Xipe Totec

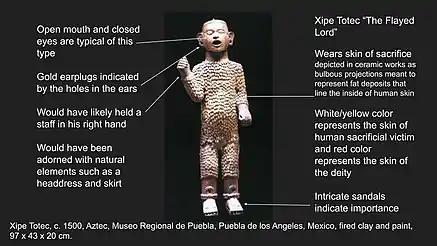
Annotated image of Xipe Totec sculpture

In Aztec mythology, Xipe Totec or Xipetotec ("Our Lord the Flayed One") was a life-death-rebirth deity, god of agriculture, vegetation, the east, spring, goldsmiths, silversmiths, liberation, deadly warfare, the seasons, and the earth. The female equivalent of Xipe Totec was the goddess Xilonen-Chicomecoatl.